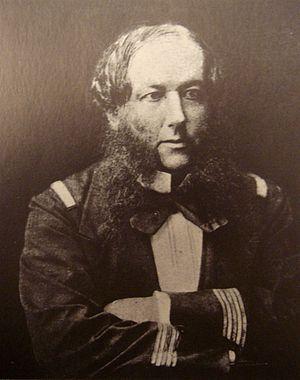
Henri Laurent Rivière, né à Paris le 12 juillet 1827 et mort à Hanoï le 19 mai 1883, est un officier de marine et homme de lettres français, héros de la conquête du Tonkin, lors de la guerre franco-chinoise.
La rue du Commandant-Rivière est une voie du 8ᵉ arrondissement de Paris.